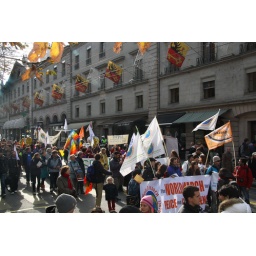
Beautiful Geneve street, with the city's flags on the back building and our flags in the street March.